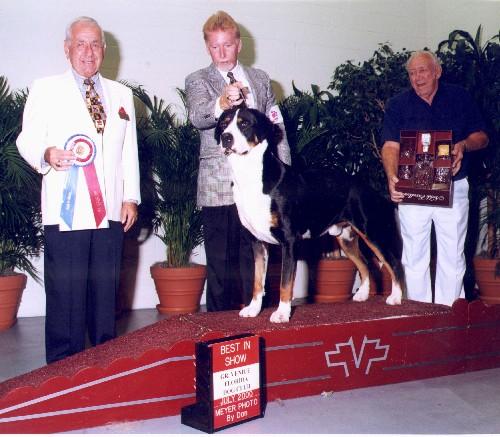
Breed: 237-n000086-Greater_Swiss_Mountain_dog